Niqmaddu II

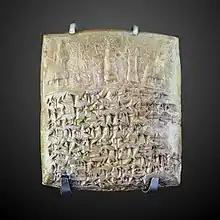
Text of Law in Akkadian by King Niqmaddu, 14th century BC, with dynastic seal. Ras Shamra (ancient Ugarit). Louvre Museum.

In EA 49 (EA = El Amarna), Niqmaddu II apparently requested an Egyptian physician and two palace attendants from "Cush", the Egyptian envoy to Ugarit.